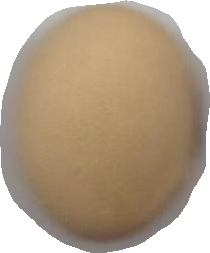
Variety: Anjasmoro